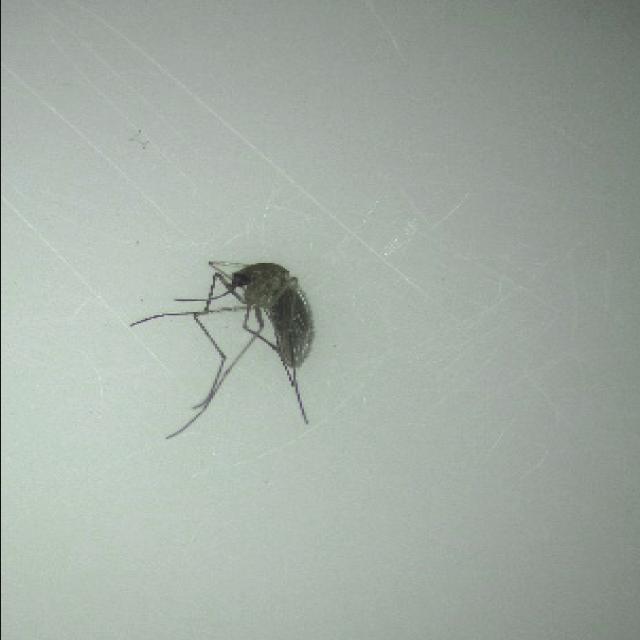
Species: culex_tritaeniorhynchus